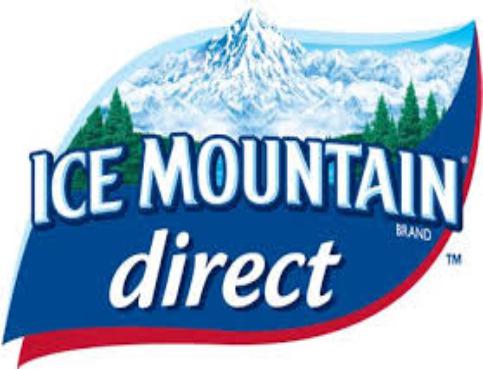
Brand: Ice Mountain
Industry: Food